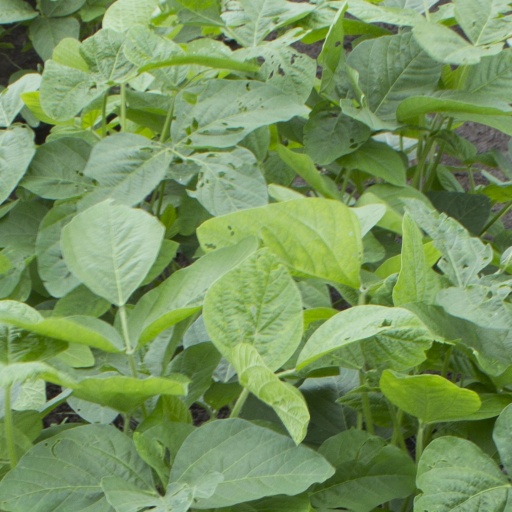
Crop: soybean